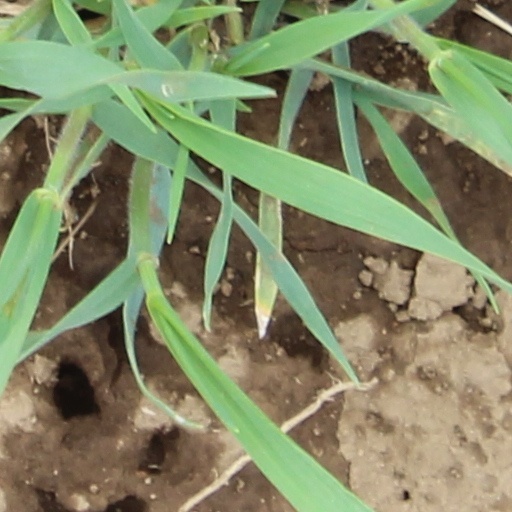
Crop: wheat